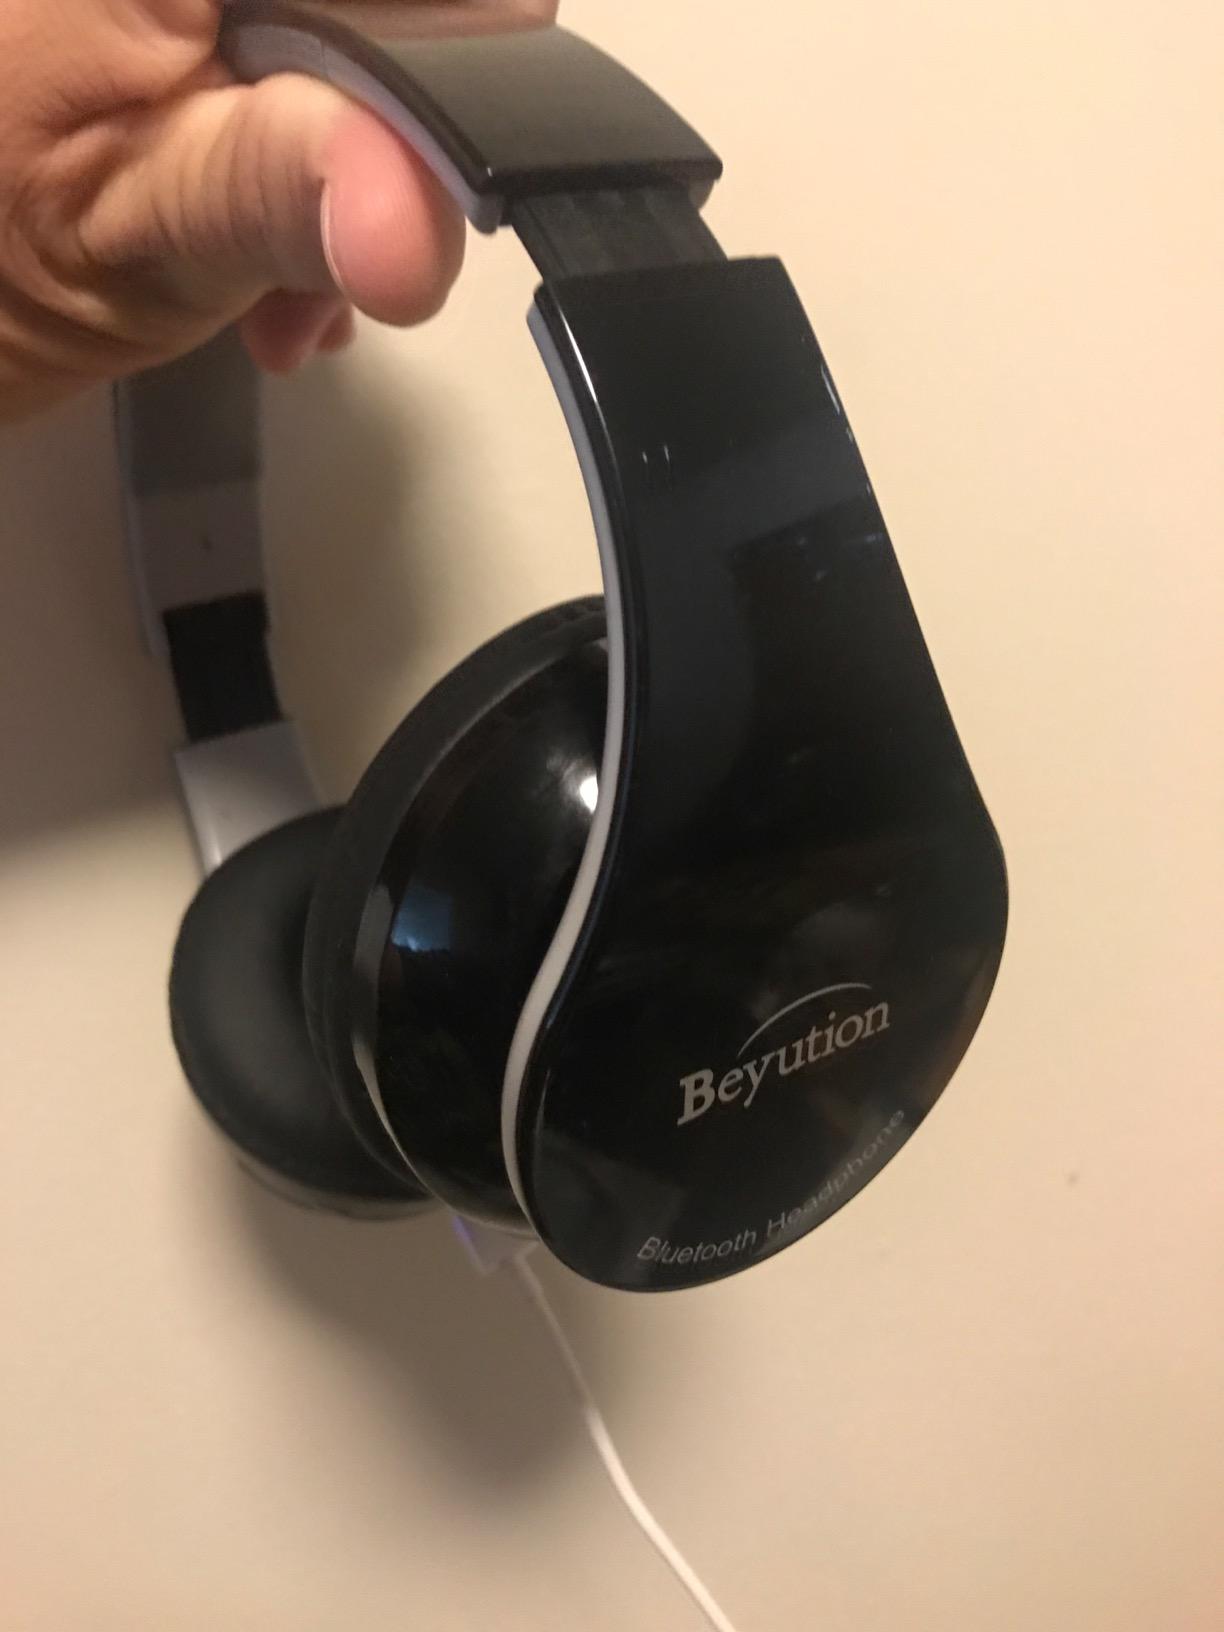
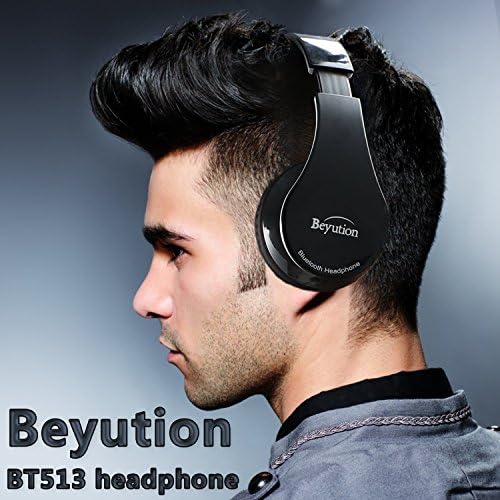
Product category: headphones
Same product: yes